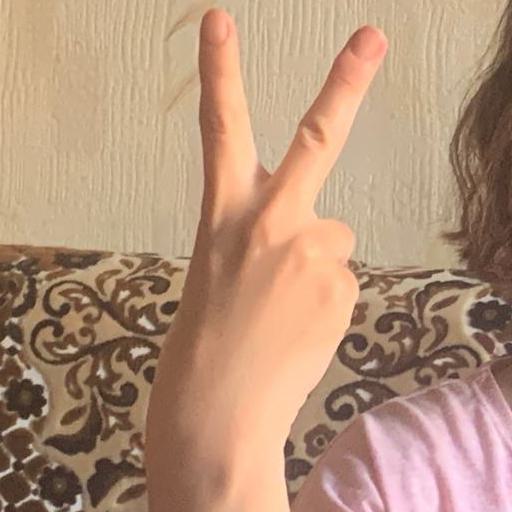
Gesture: peace_inverted